John the Apostle

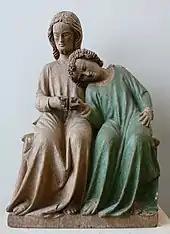
Jesus and the Beloved Disciple

John is always mentioned in the group of the first four apostles in the Gospels and in the Book of Acts, listed either second, third or fourth.